Robin Lee (figure skater)

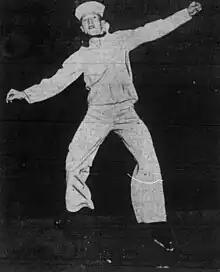
Lee, circa 1942

Robin Huntington Lee (December 2, 1919 in Saint Paul, Minnesota – October 8, 1997 in Minneapolis) was an American figure skater. He was the 1935-1939 U.S. national champion. At age 12, he became the youngest skater to win the junior national title. At the 1935 United States Figure Skating Championships, at the age of 15, he became the first and, as of 2008, the only skater to defeat a seven time national champion in the United States.